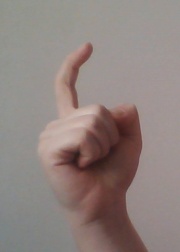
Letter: ra